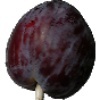
Label: Plum 1